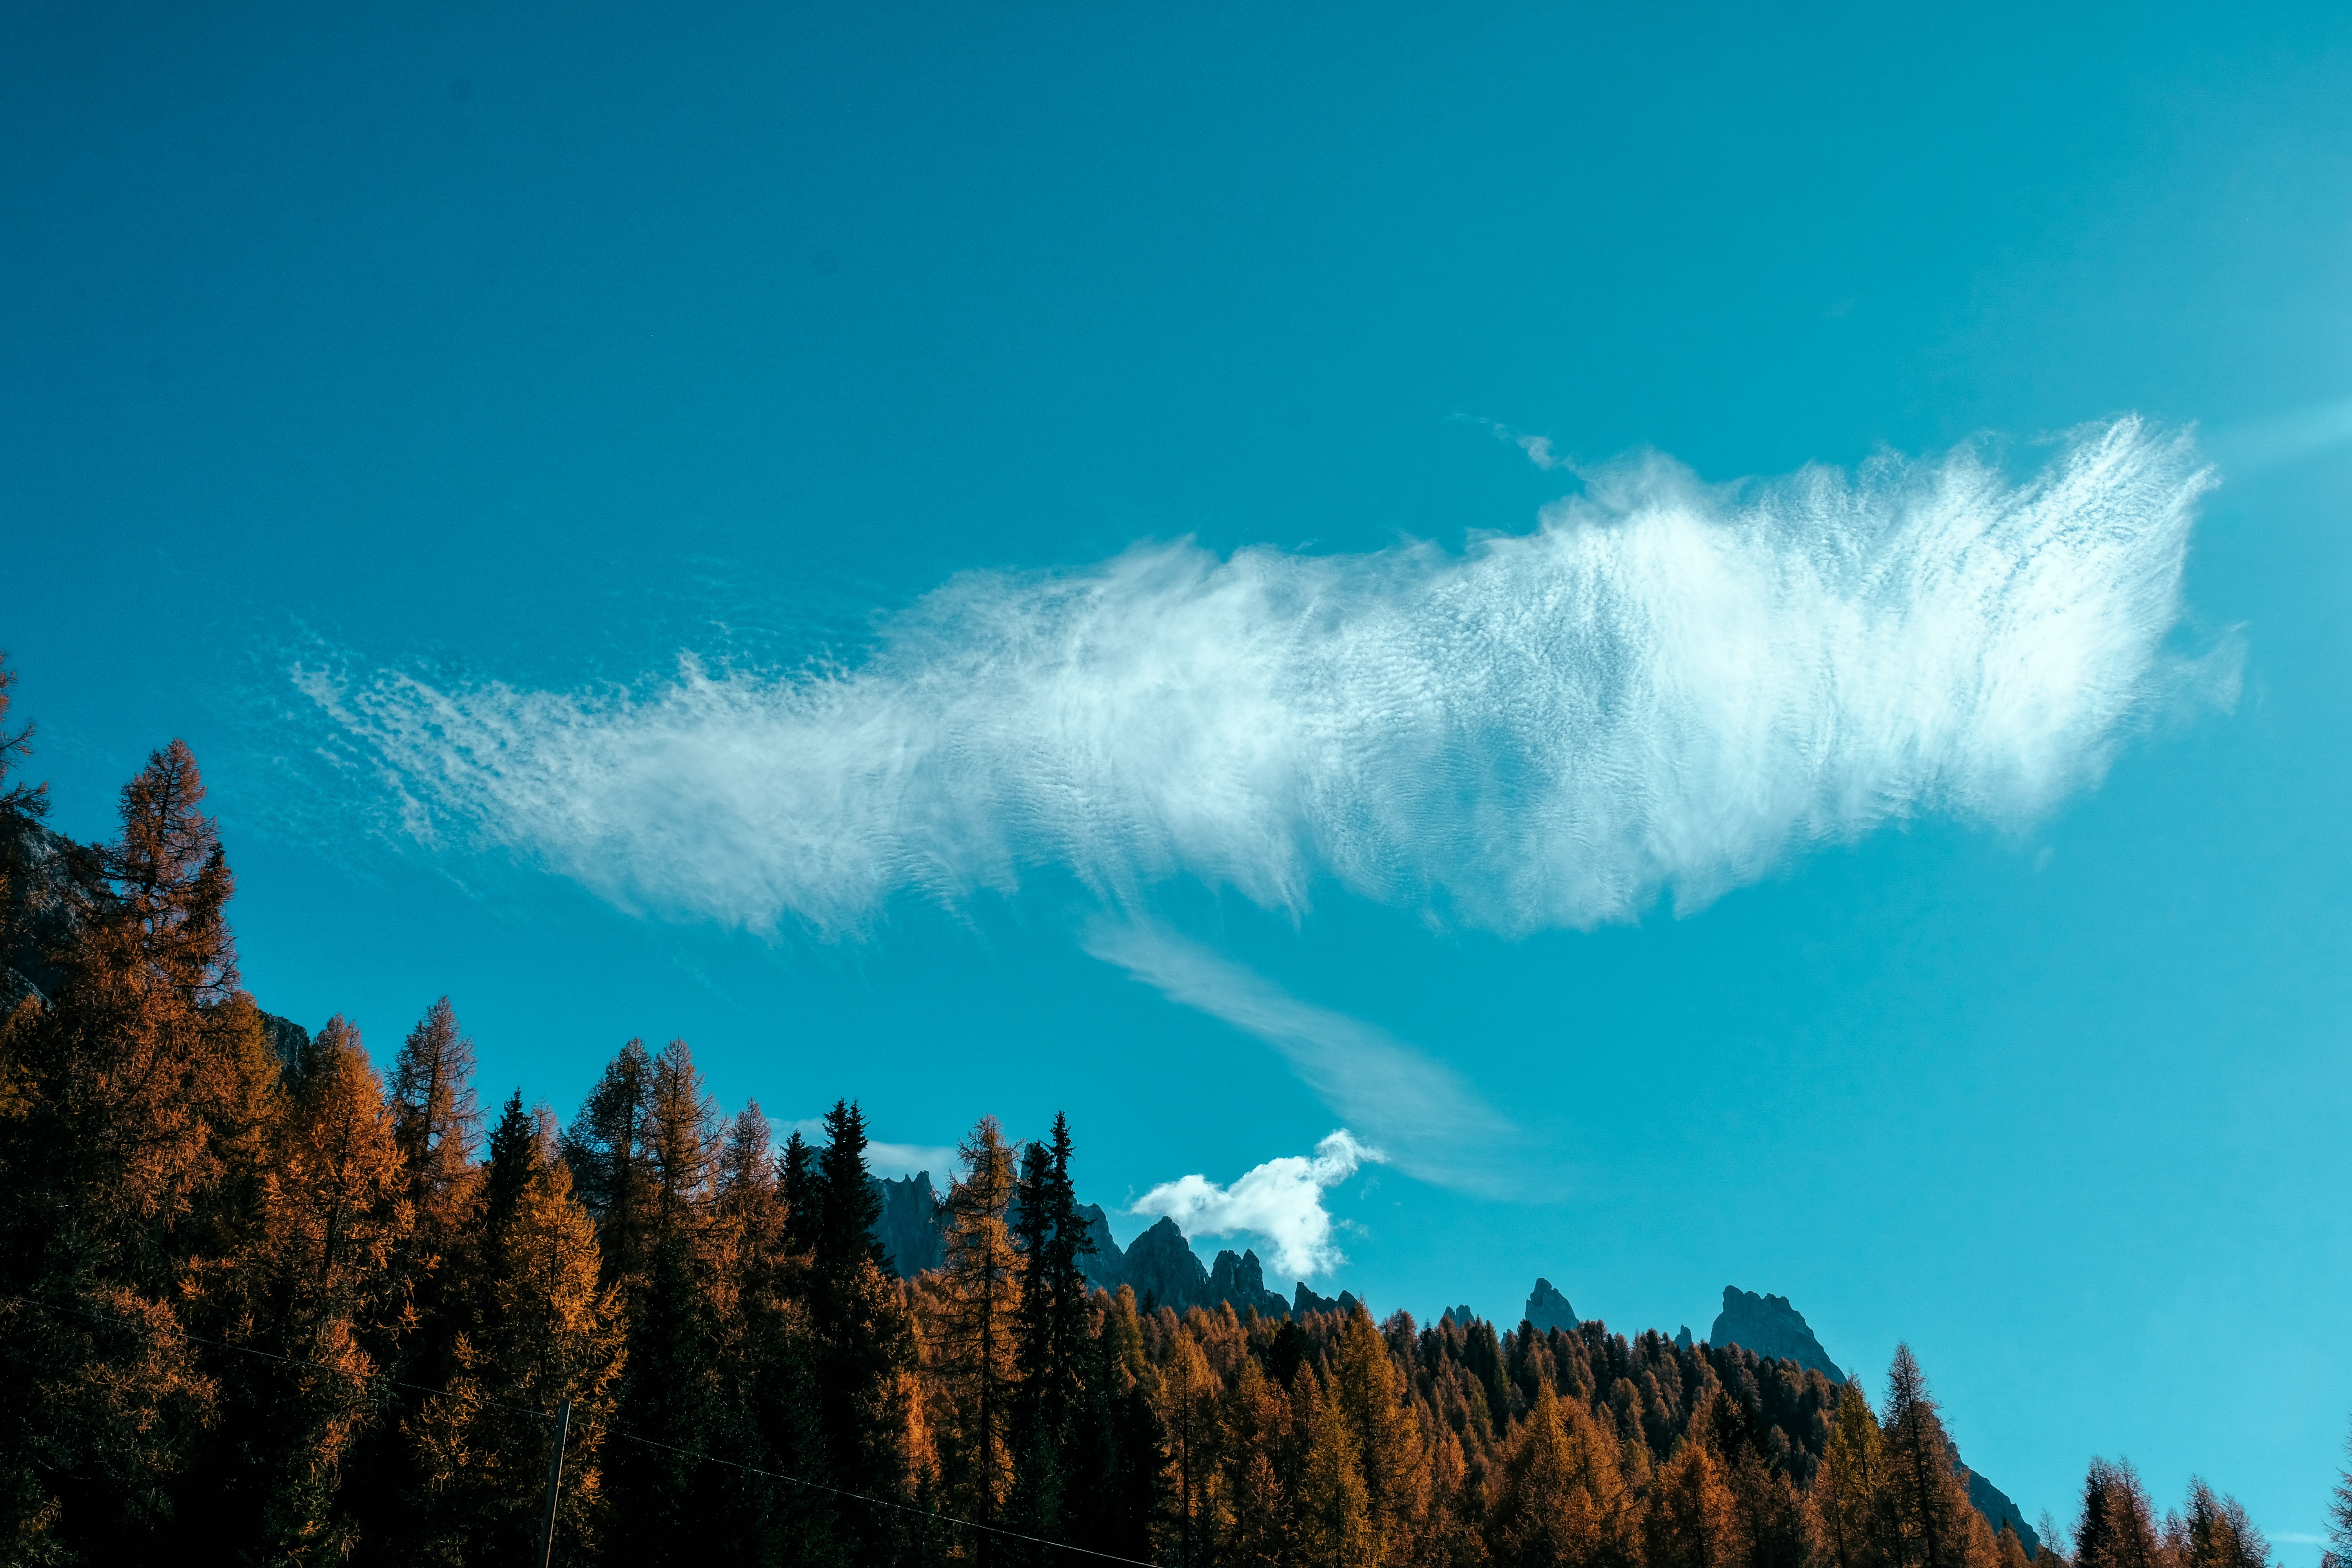
sky, cloud, nature, mountainous landforms, tree, mountain range, mountain, daytime, cumulus, atmosphere, meteorological phenomenon, mount scenery, hill station, landscape, national park, forest, computer wallpaper, winter